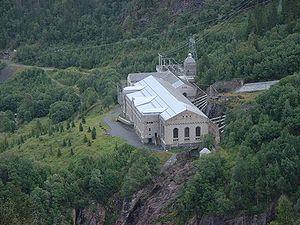
Vemork est le nom d'une centrale électrique située près de Rjukan dans la vallée du Tinn en Norvège. Construite par Norsk Hydro, elle a officiellement été ouverte en 1911. À ce moment, elle servait de source de courant électrique pour le procédé Birkeland-Eyde, lequel permet de fixer l'azote dans le but d'en faire de l'engrais azoté.
Le terme « bataille de l'eau lourde » désigne cinq opérations militaires successives menées par les Alliés durant la Seconde Guerre mondiale afin de détruire une usine productrice d'eau lourde en Norvège, dans le cadre de la course à la bombe.
L'Opération Freshman était le nom de code donné à une opération aéroportée britannique, menée en novembre 1942 pendant la Seconde Guerre mondiale. Il s'agit de la première opération aéroportée britannique effectuée grâce à des planeurs, et sa cible était l'usine chimique Norsk Hydro de Vemork, dans le comté de Telemark, en Norvège, qui produisait de l'eau lourde pour l'Allemagne nazie.